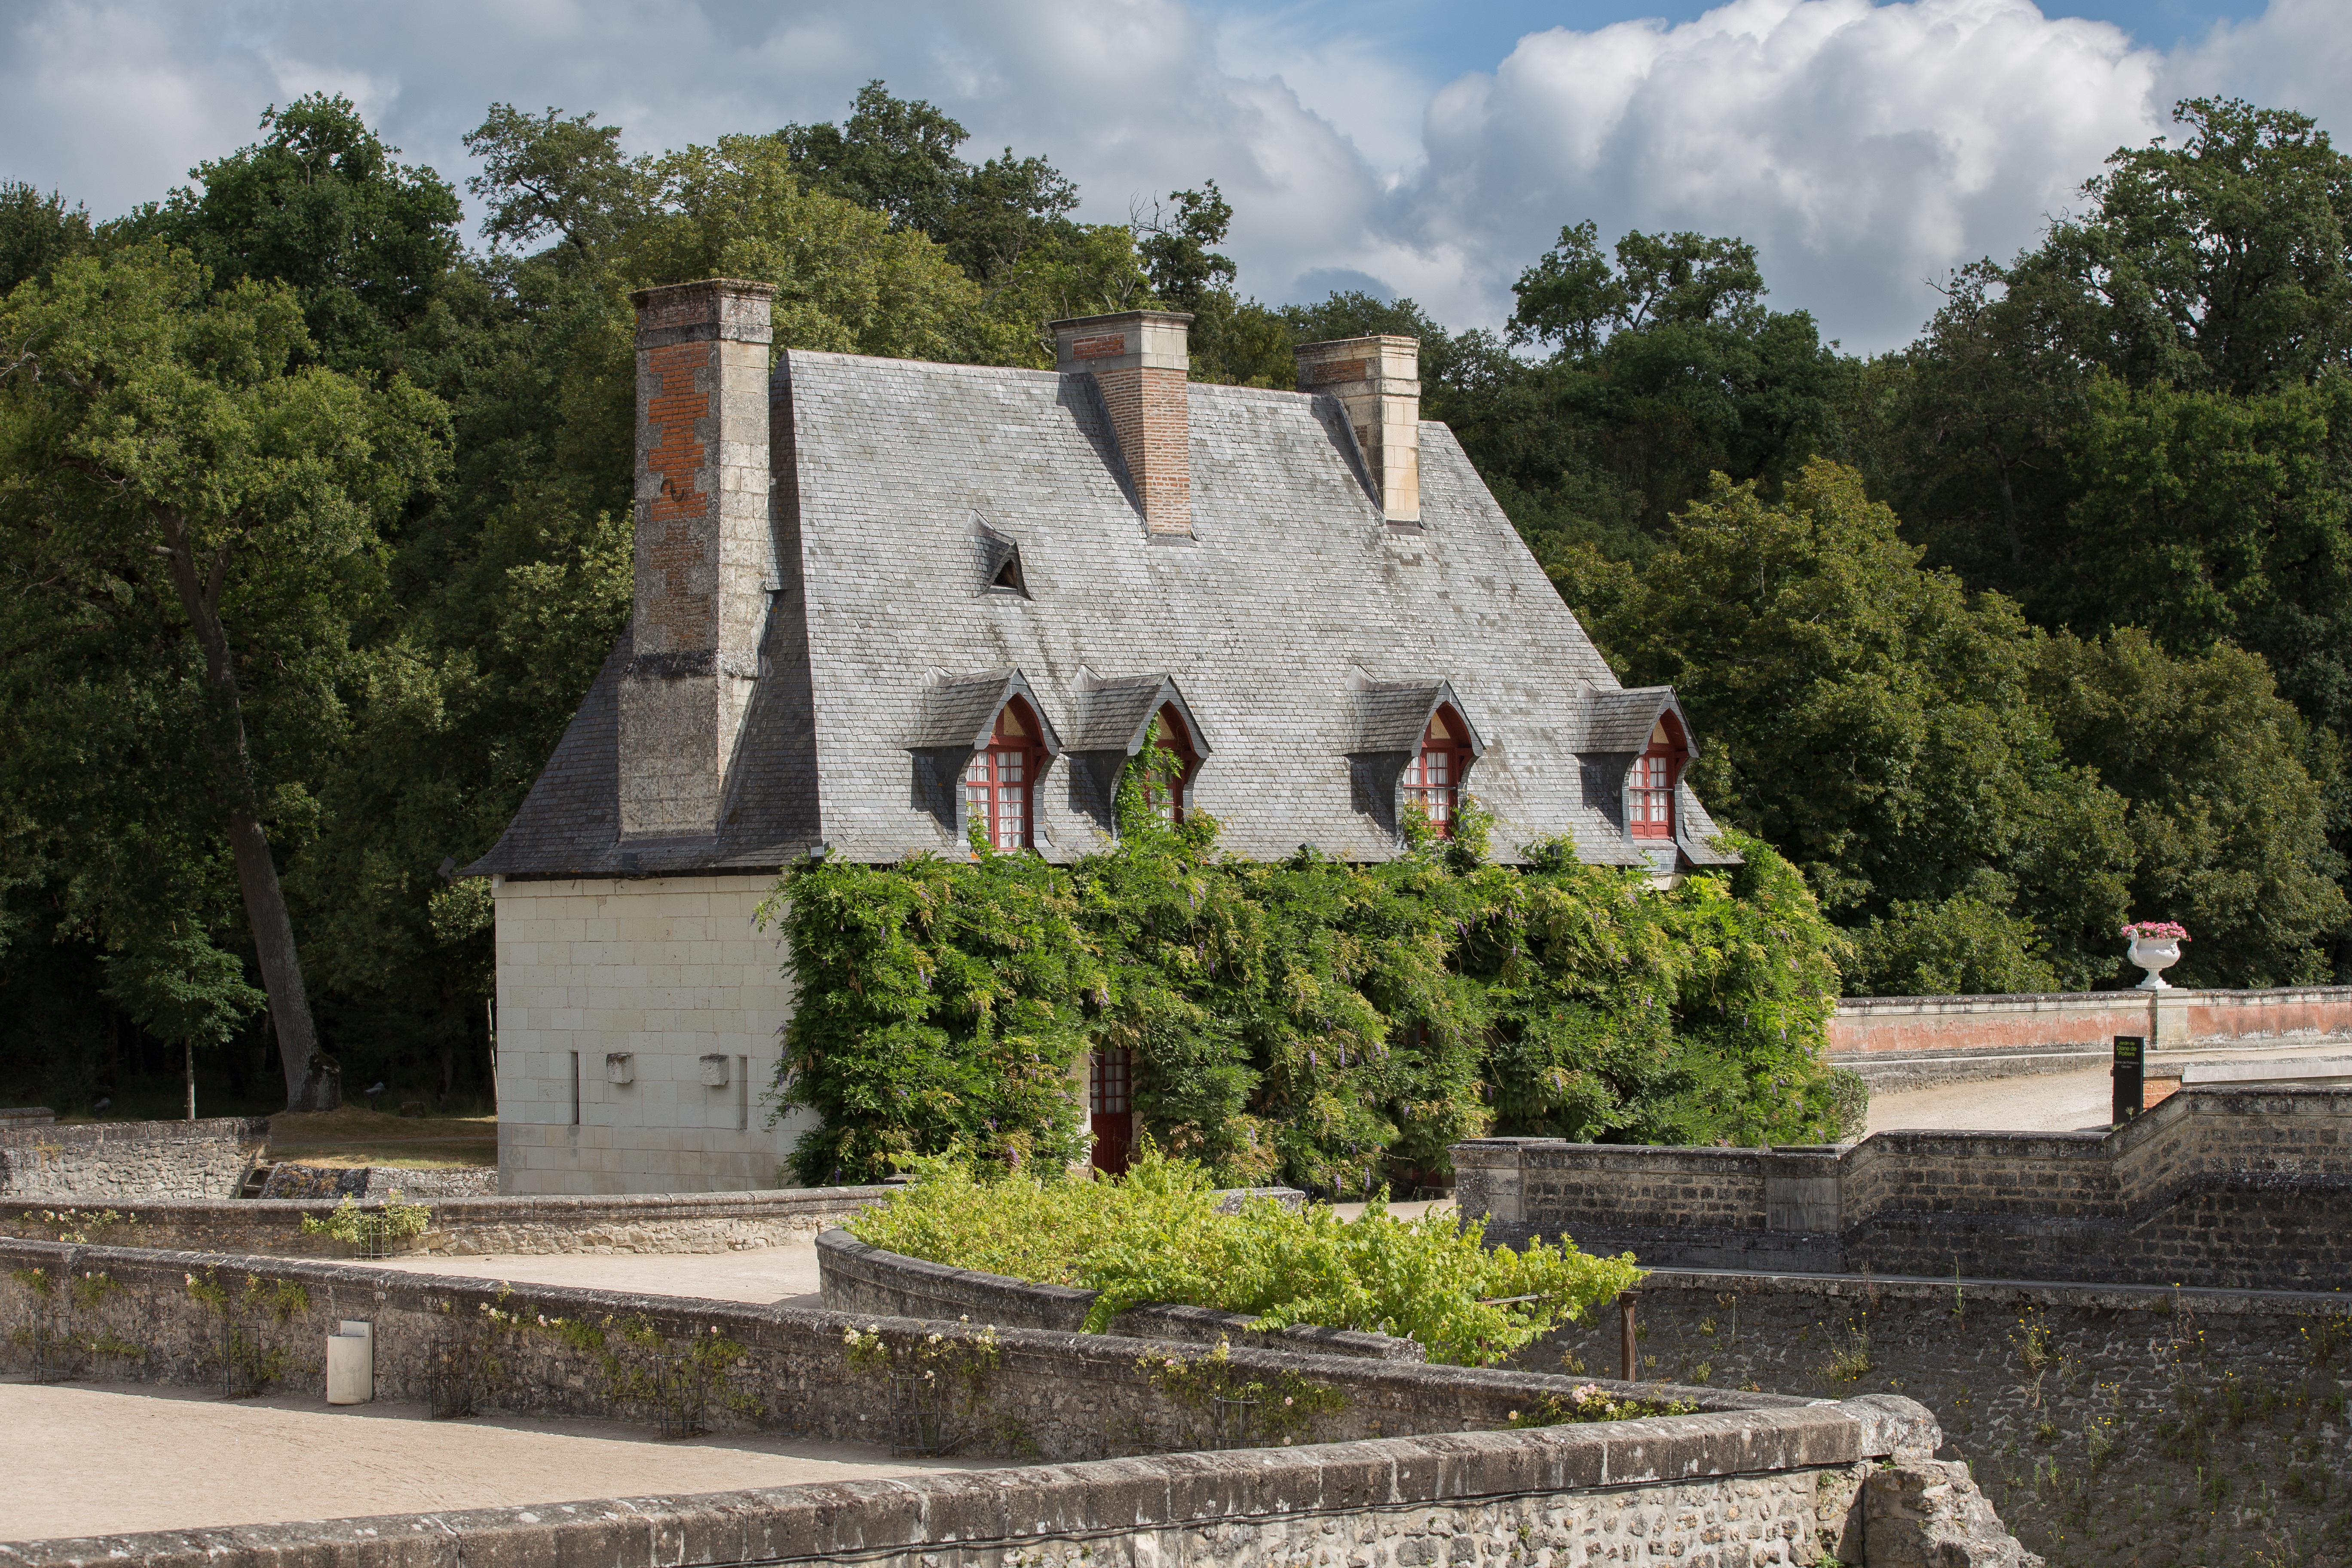
building, chateau, monument, castle, chapel, tourism, place of worship, monastery, estate, loire valley, ch teau de chenonceau, ch teau de la loire, ch teaux de la loire, ancient history